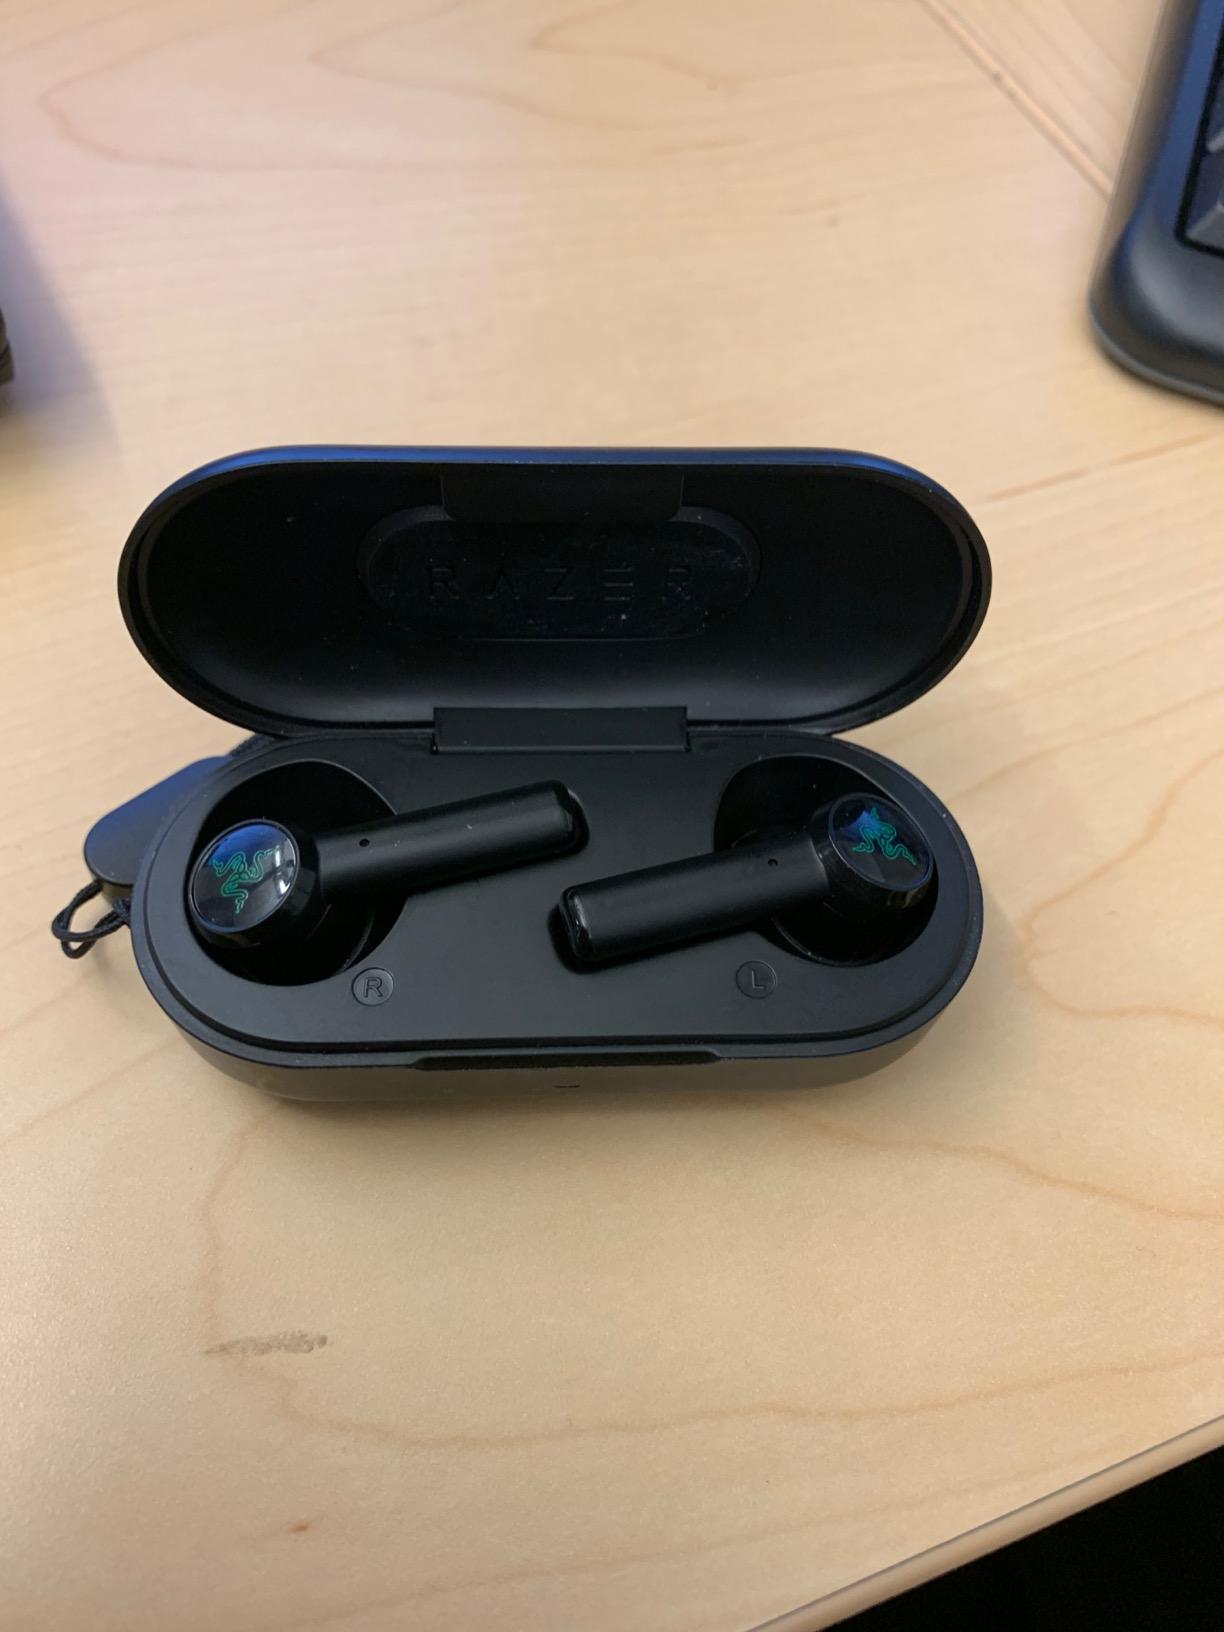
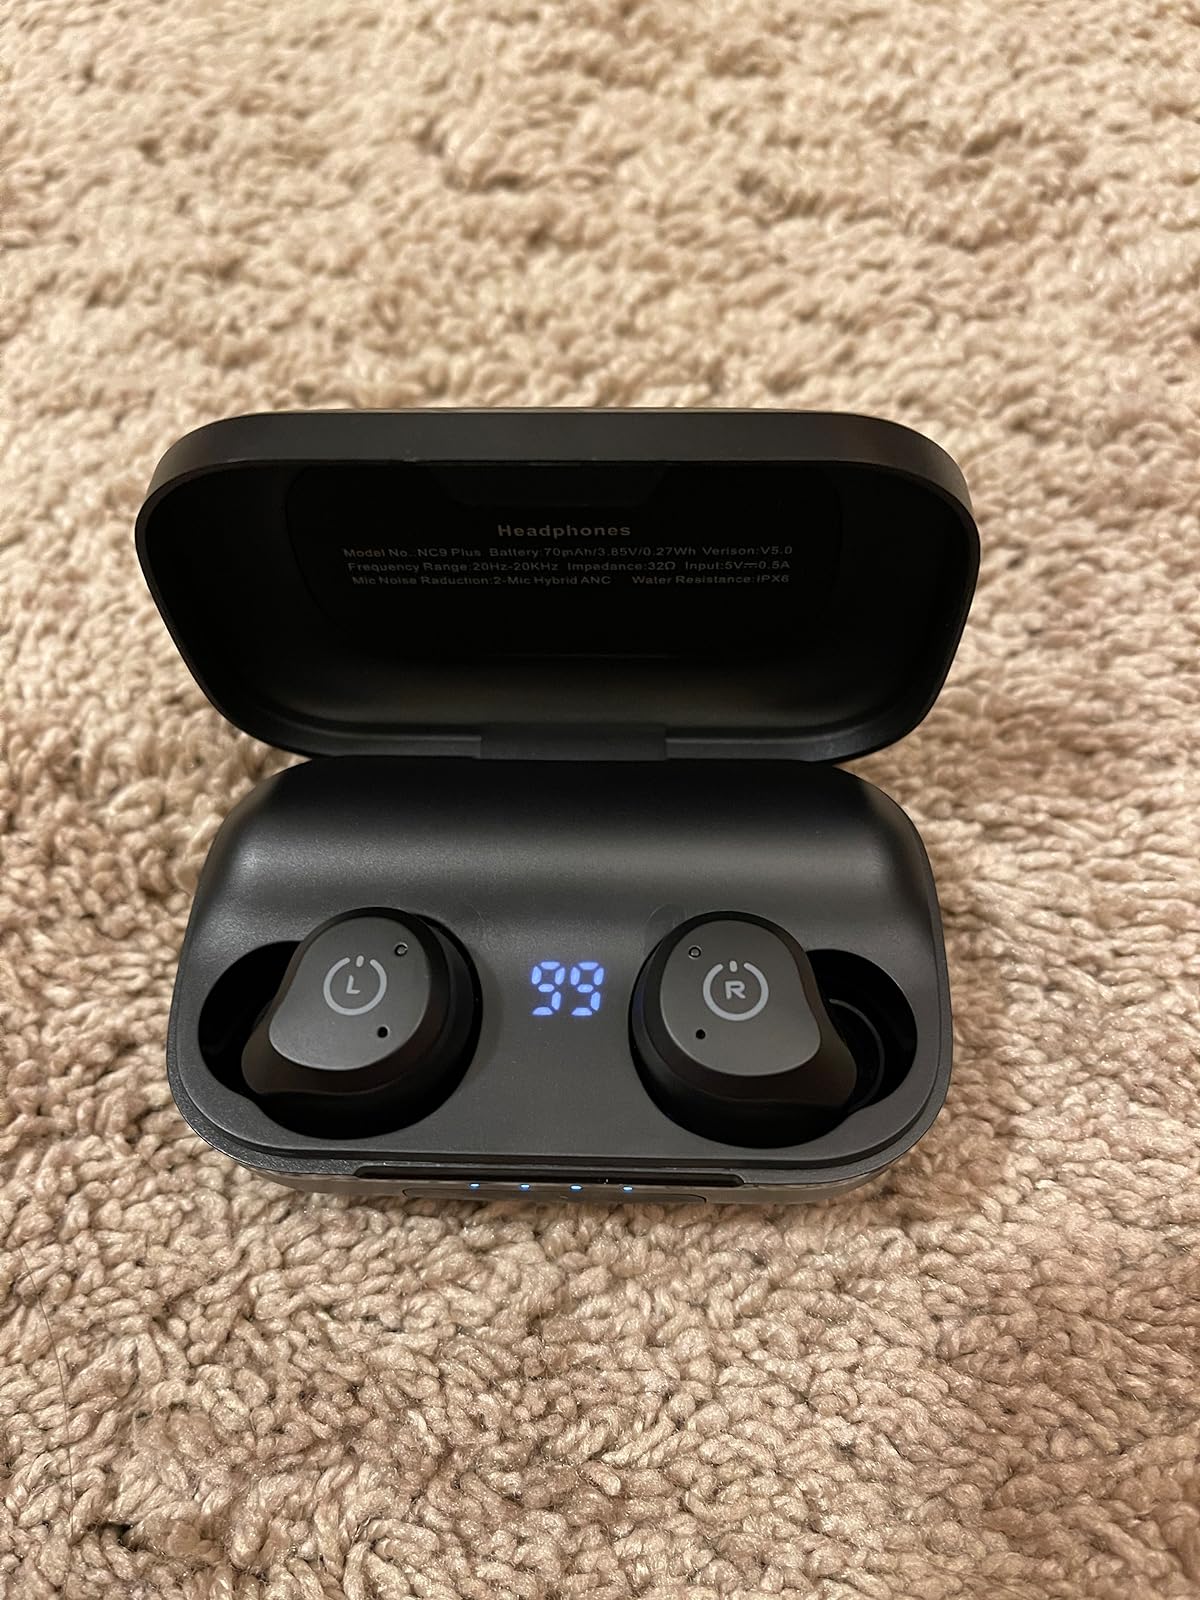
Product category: earbuds
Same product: no